Richard Garriott

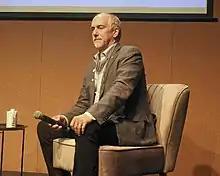
2022 in Manhattan

In January 2021, Garriott was elected president of The Explorers Club.